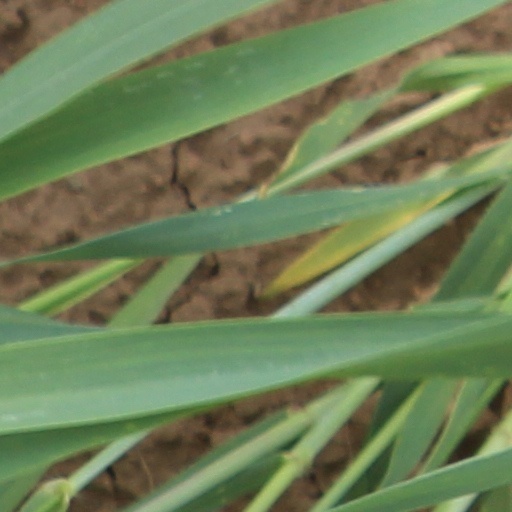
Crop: wheat